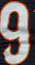
Number: 9